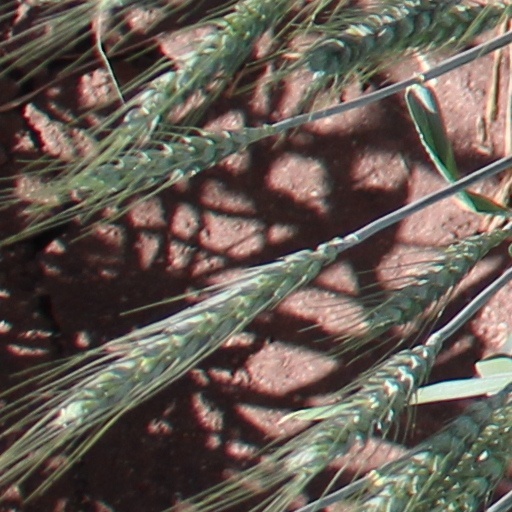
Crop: wheat